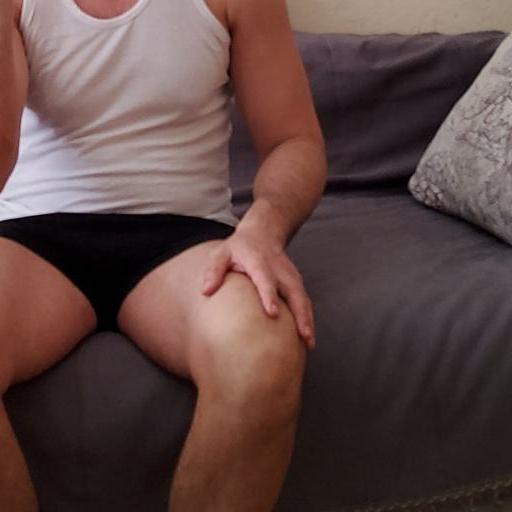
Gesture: no_gesture